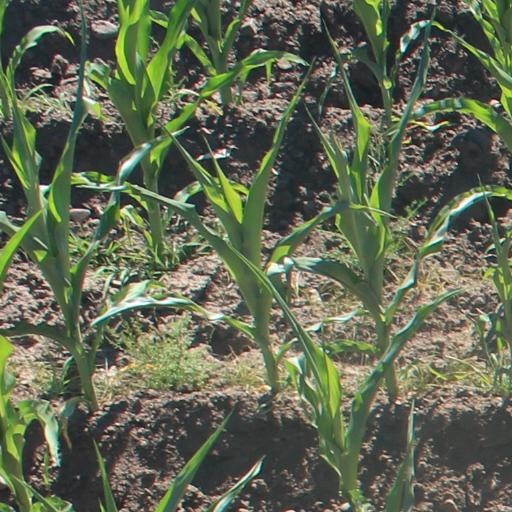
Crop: maize; corn